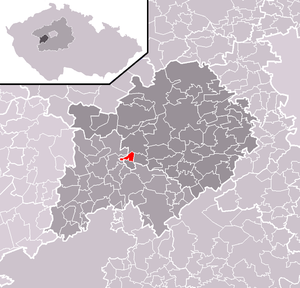
Bavoryně est une commune du district de Beroun, dans la région de Bohême-Centrale, en République tchèque. Sa population s'élevait à 344 habitants en 2020.